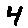
Label: 4